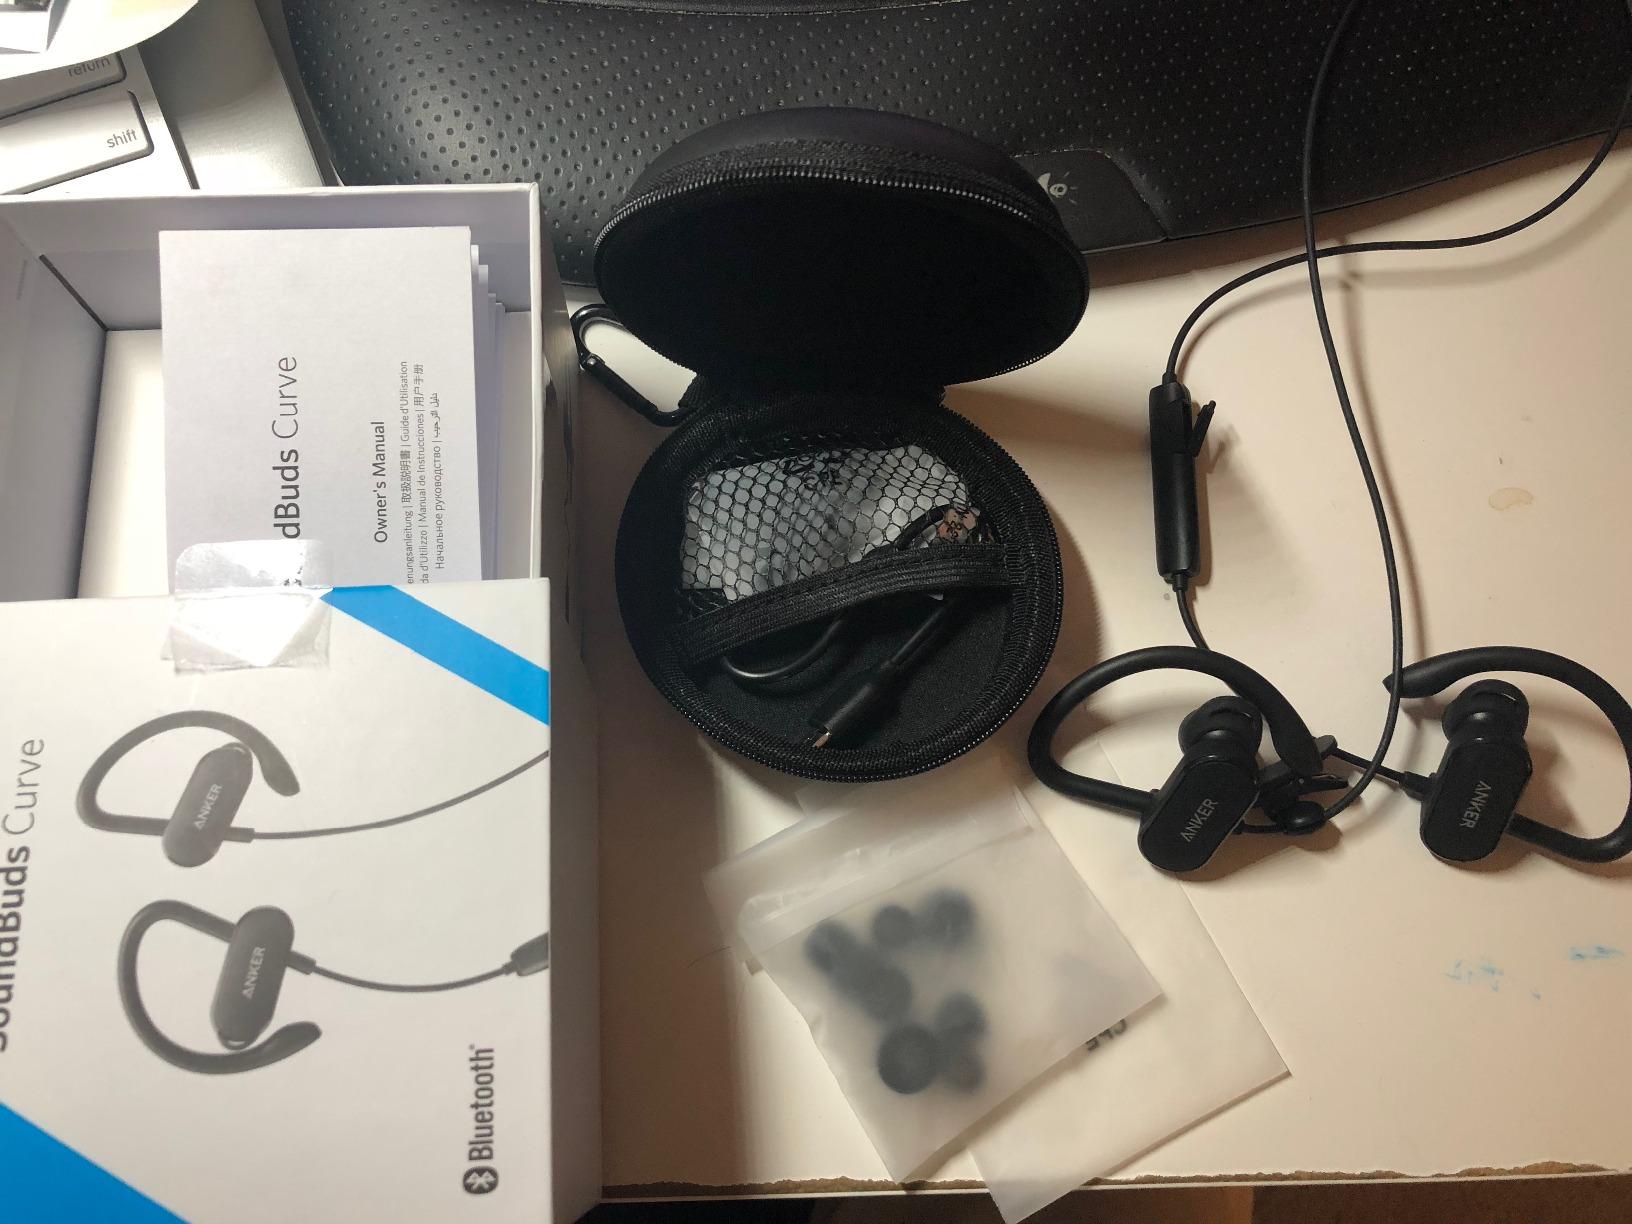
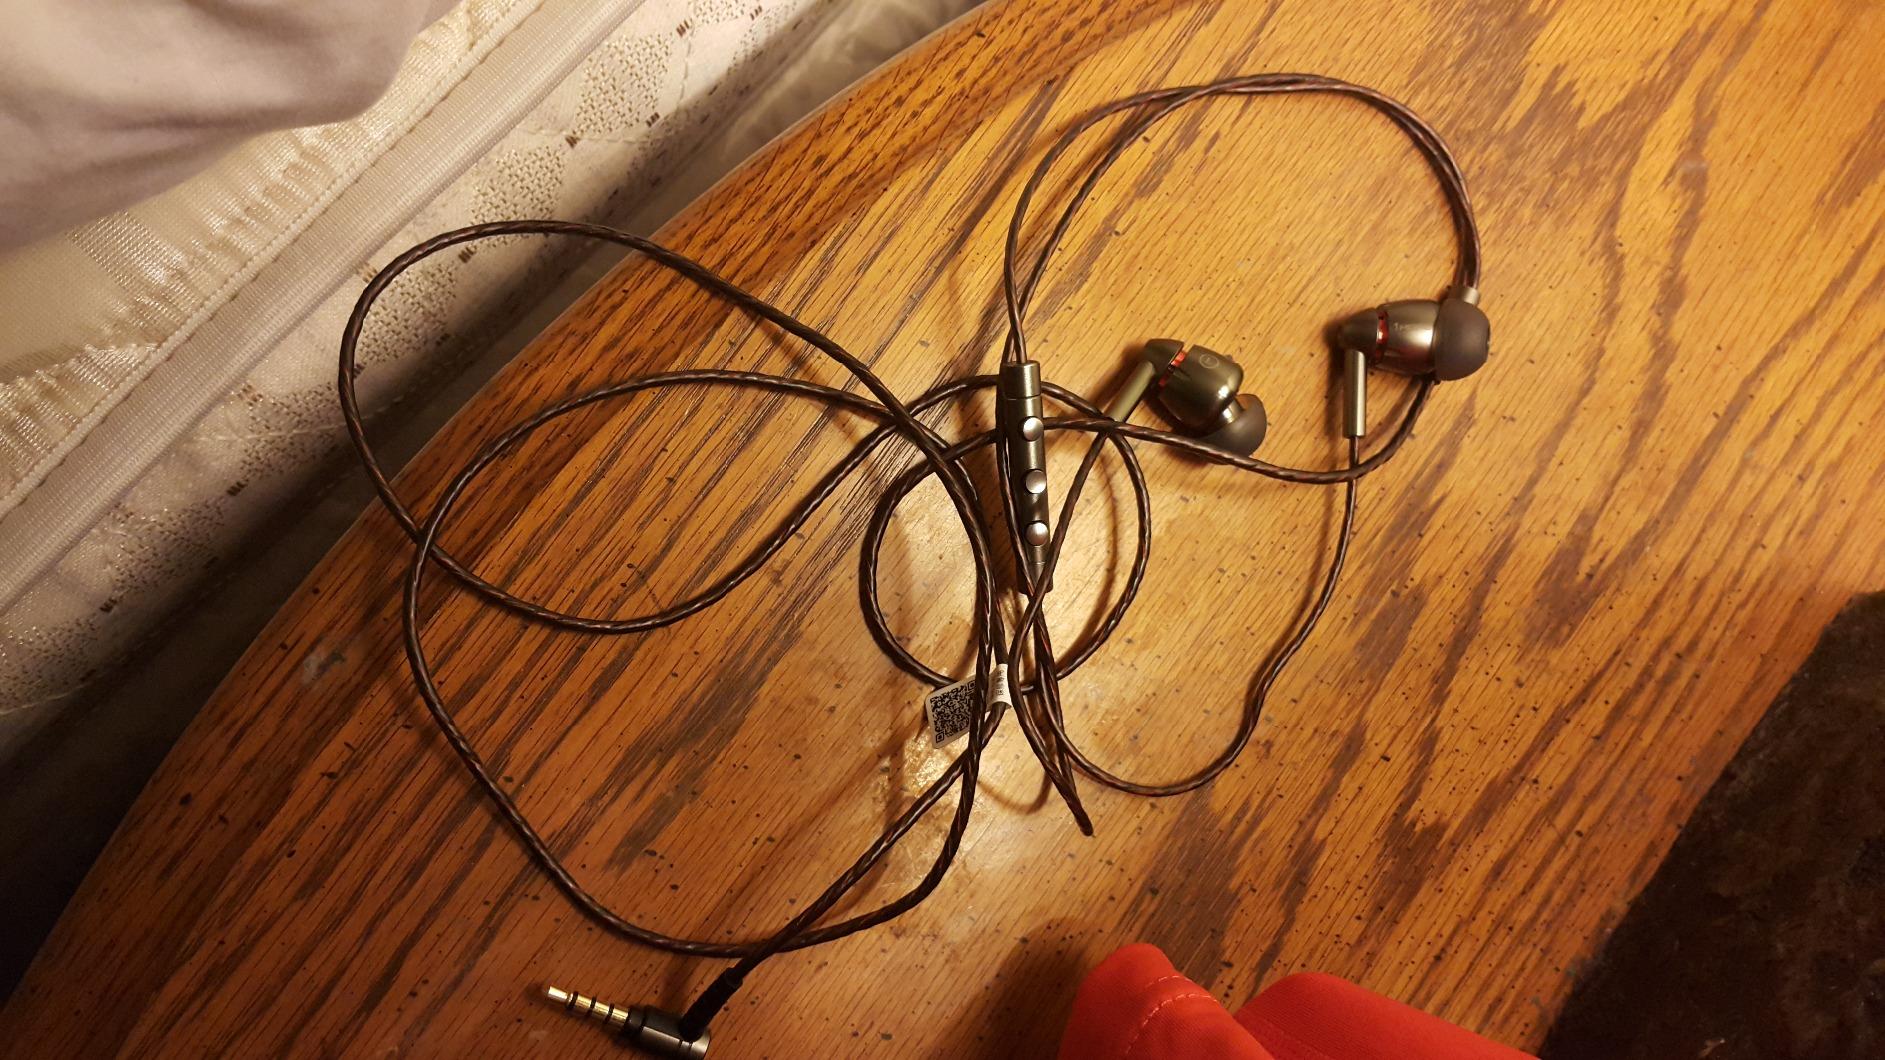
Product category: headphones
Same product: no